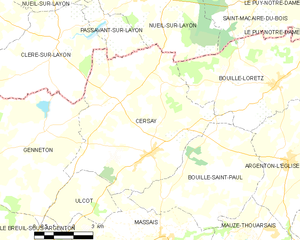
Carte des communes françaises Cersay